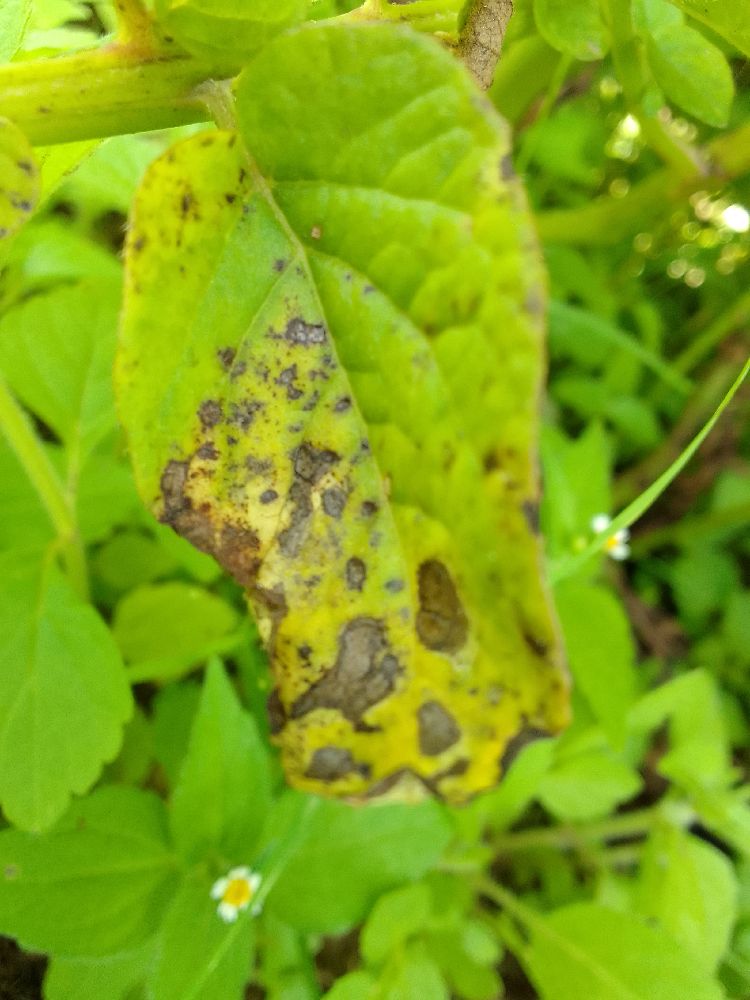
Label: Early blight